Simmons Hardware Company Warehouse

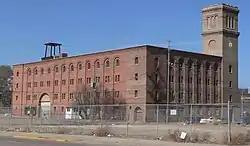

The Simmons Hardware Company Warehouse, also known as the Battery Building, is a historic warehouse located in Sioux City, Iowa that is on the National Register of Historic Places. The six-story building covered a whole block and its construction was supervised by Frank Bunker Gilbreth, Sr., the time and motion study pioneer.